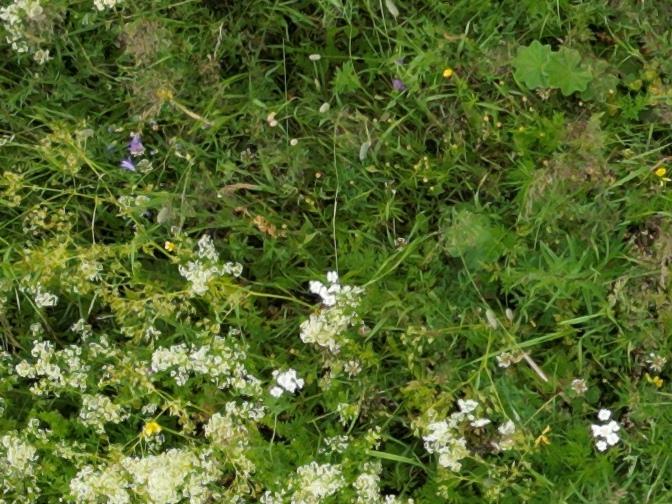
Flowers visible: yarrow flowers, yarrow flowers, yarrow flowers, yarrow flowers, yarrow flowers, yarrow flowers, yarrow flowers, yarrow flowers, yarrow flowers, yarrow flowers, yarrow flowers, yarrow flowers, yarrow flowers, yarrow flowers, yarrow flowers, yarrow flowers